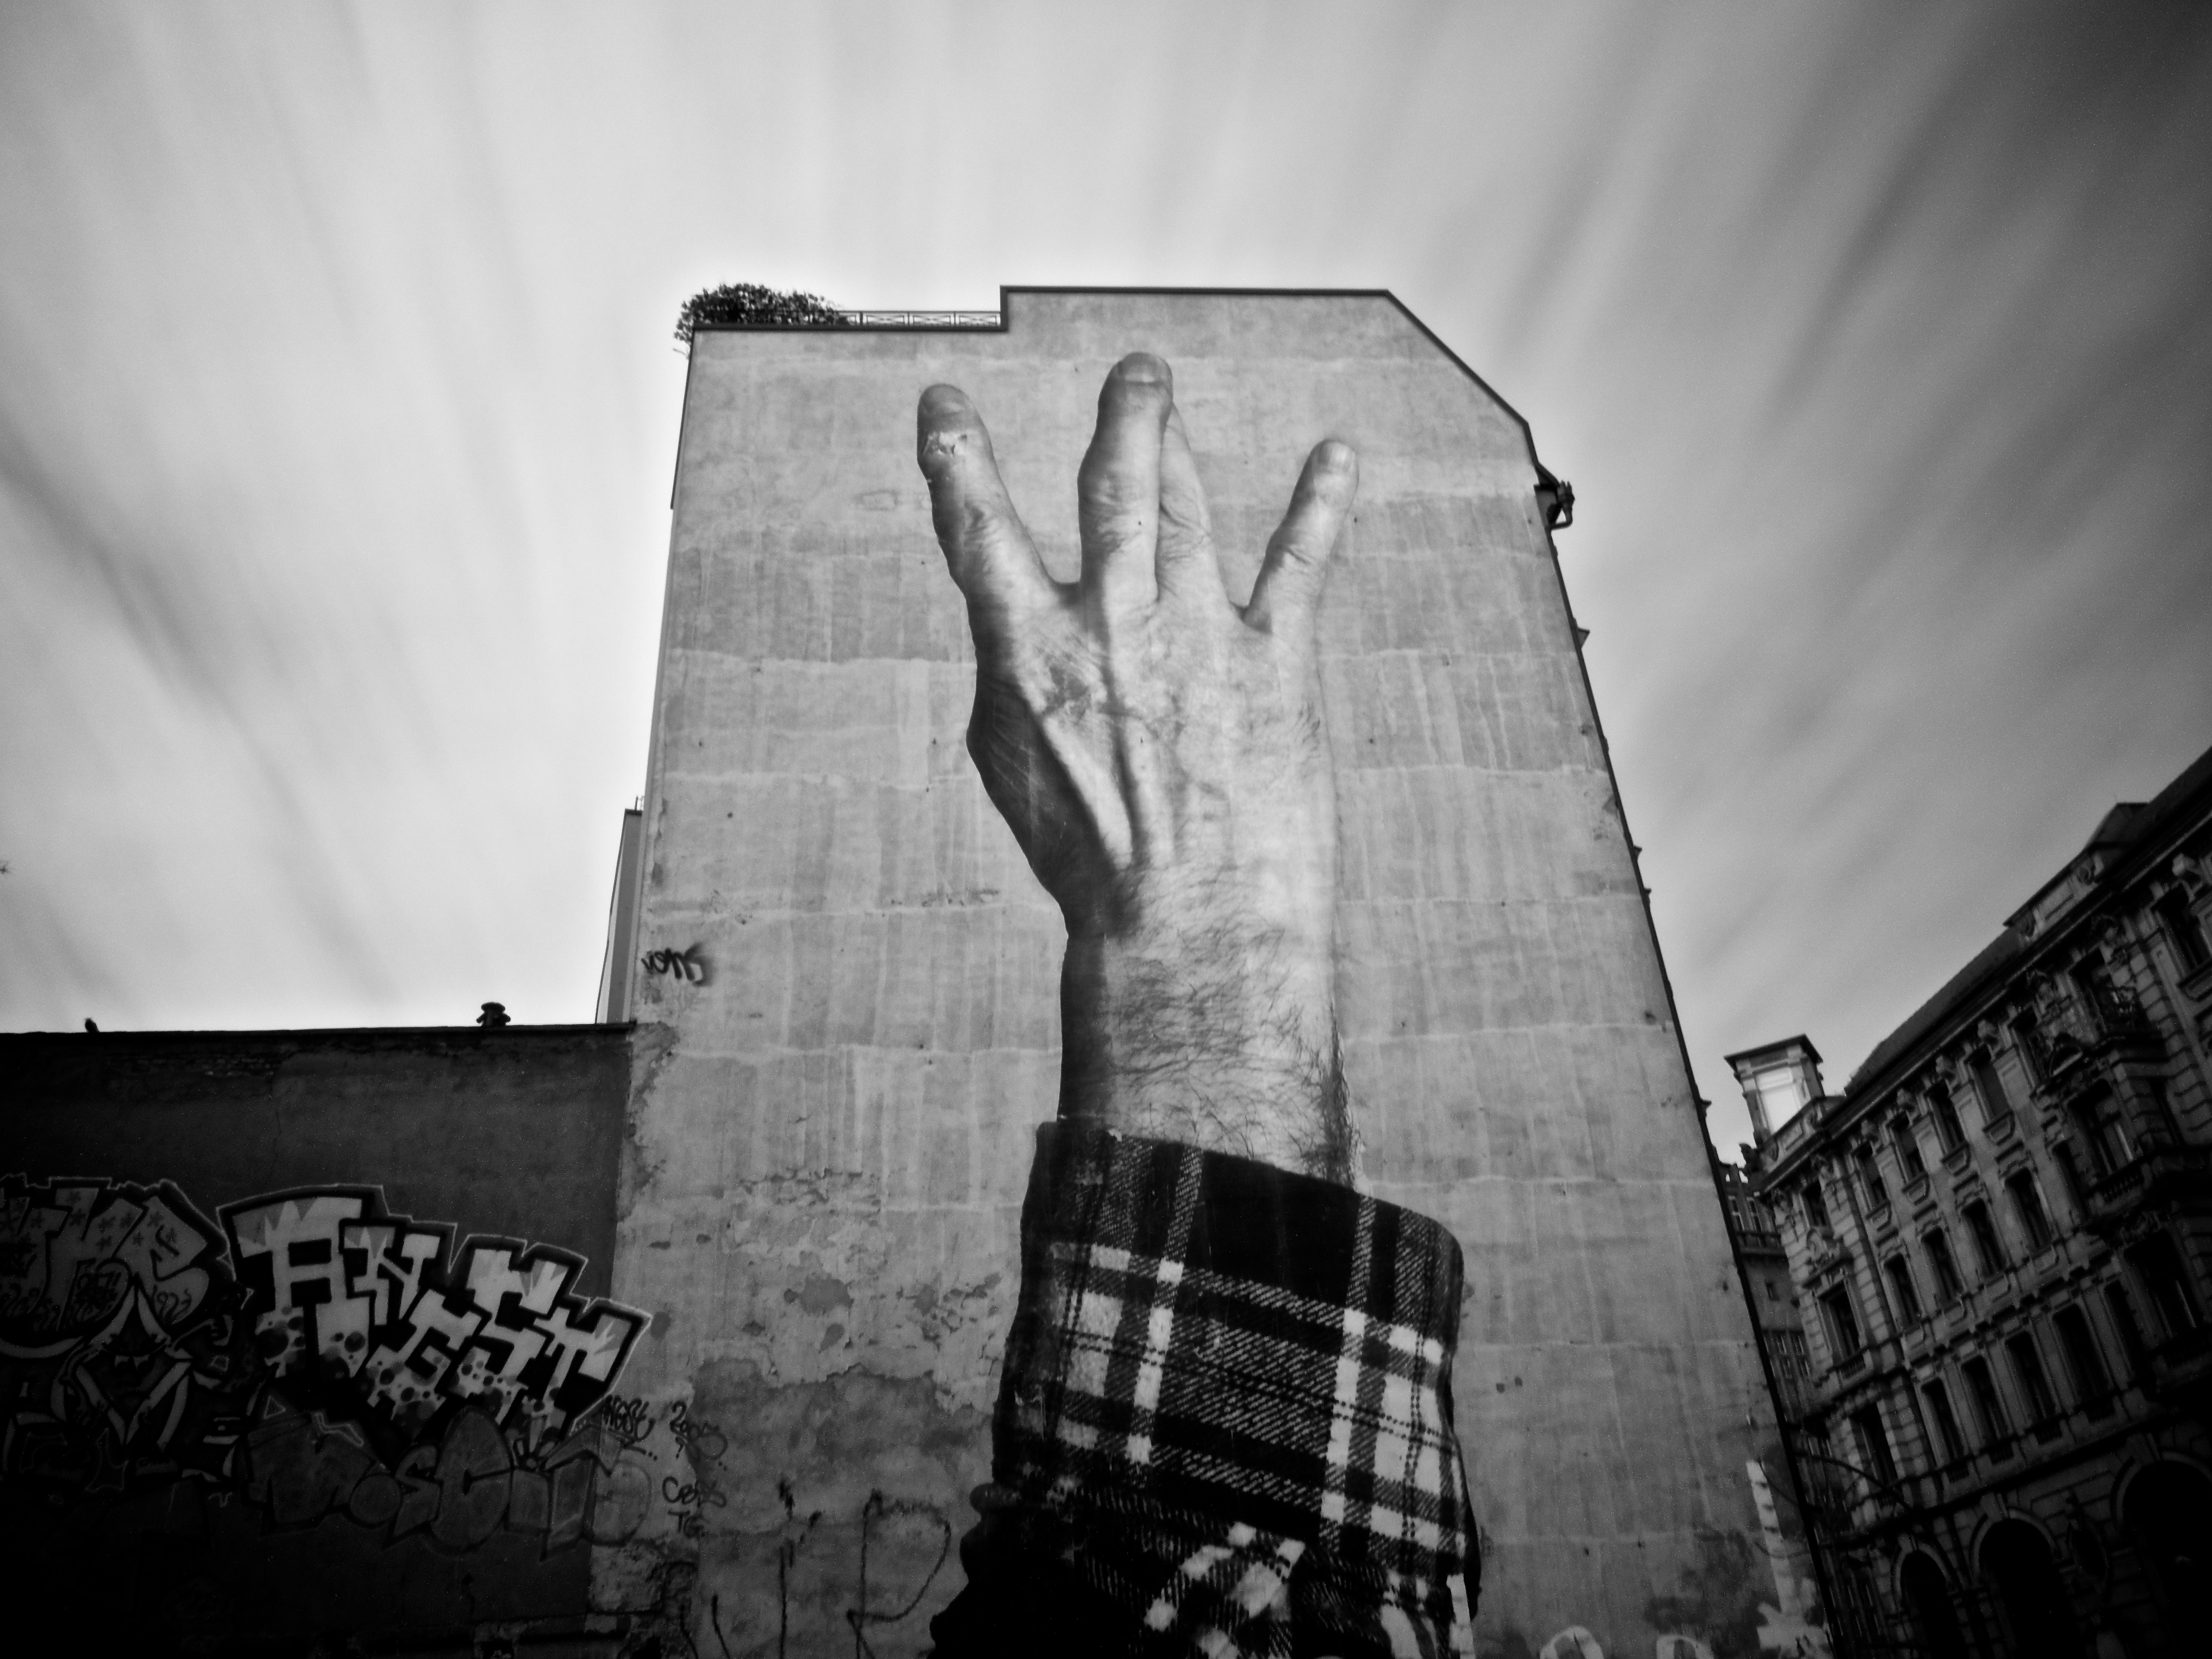
light, black and white, white, street, photography, skyscraper, ebook, reflection, color, shadow, training, darkness, black, monochrome, streetphotography, flickr, thomas, video, olympus, photograph, omd, fuji, shape, leica, monochrom, leuthard, hcb, thomasleuthard, urban area, monochrome photography